Ratzon Arusi

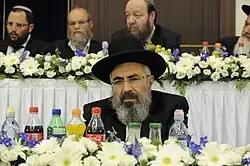
Rabbi Ratson Arusi at the Jerusalem Day ceremony at Yeshivat Merkaz HaRav, 2015.

Ratzon Halevi Arusi (born in 1944 Sanaa, Yemen) is the Chief Rabbi of the city of Kiryat Ono, Israel, member of the Council of the Chief Rabbinate of Israel, Founder and chairman of the organization Halichot Am Yisrael, and President of Machon Mishnat Ha-Rambam. He has a PhD in law from Tel Aviv University, and was a lecturer in Mishpat Ivri at Bar Ilan University. He is the winner of the Katz Prize for 2019. He is considered the primary disciple of Rabbi Yosef Qafih (Kapach).